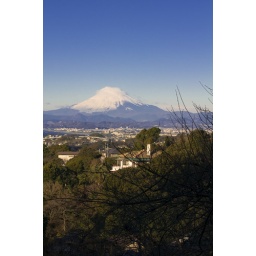
A view of Mount Fuji from back of our house in Kamakura. It was a clear day :)